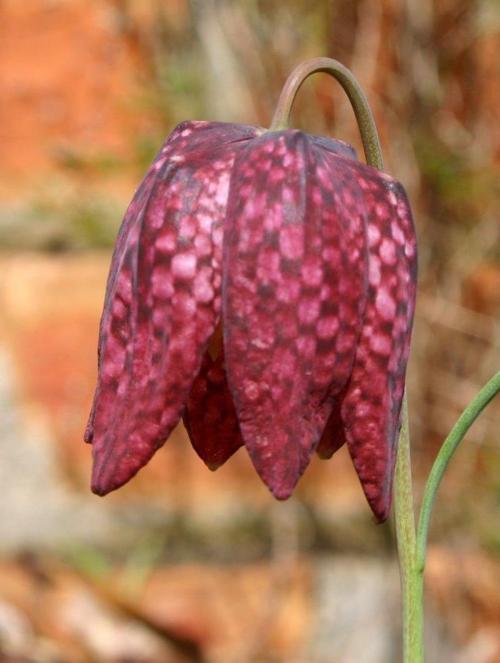
Label: fritillary